Good as Gold (Doctor Who)

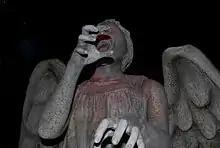
A Weeping Angel, on display at a Doctor Who exhibition

"Good as Gold" was written following a "Script-to-Screen" competition where children could submit scripts to be turned into an episode. The competition was held in collaboration with the children's series "Blue Peter".